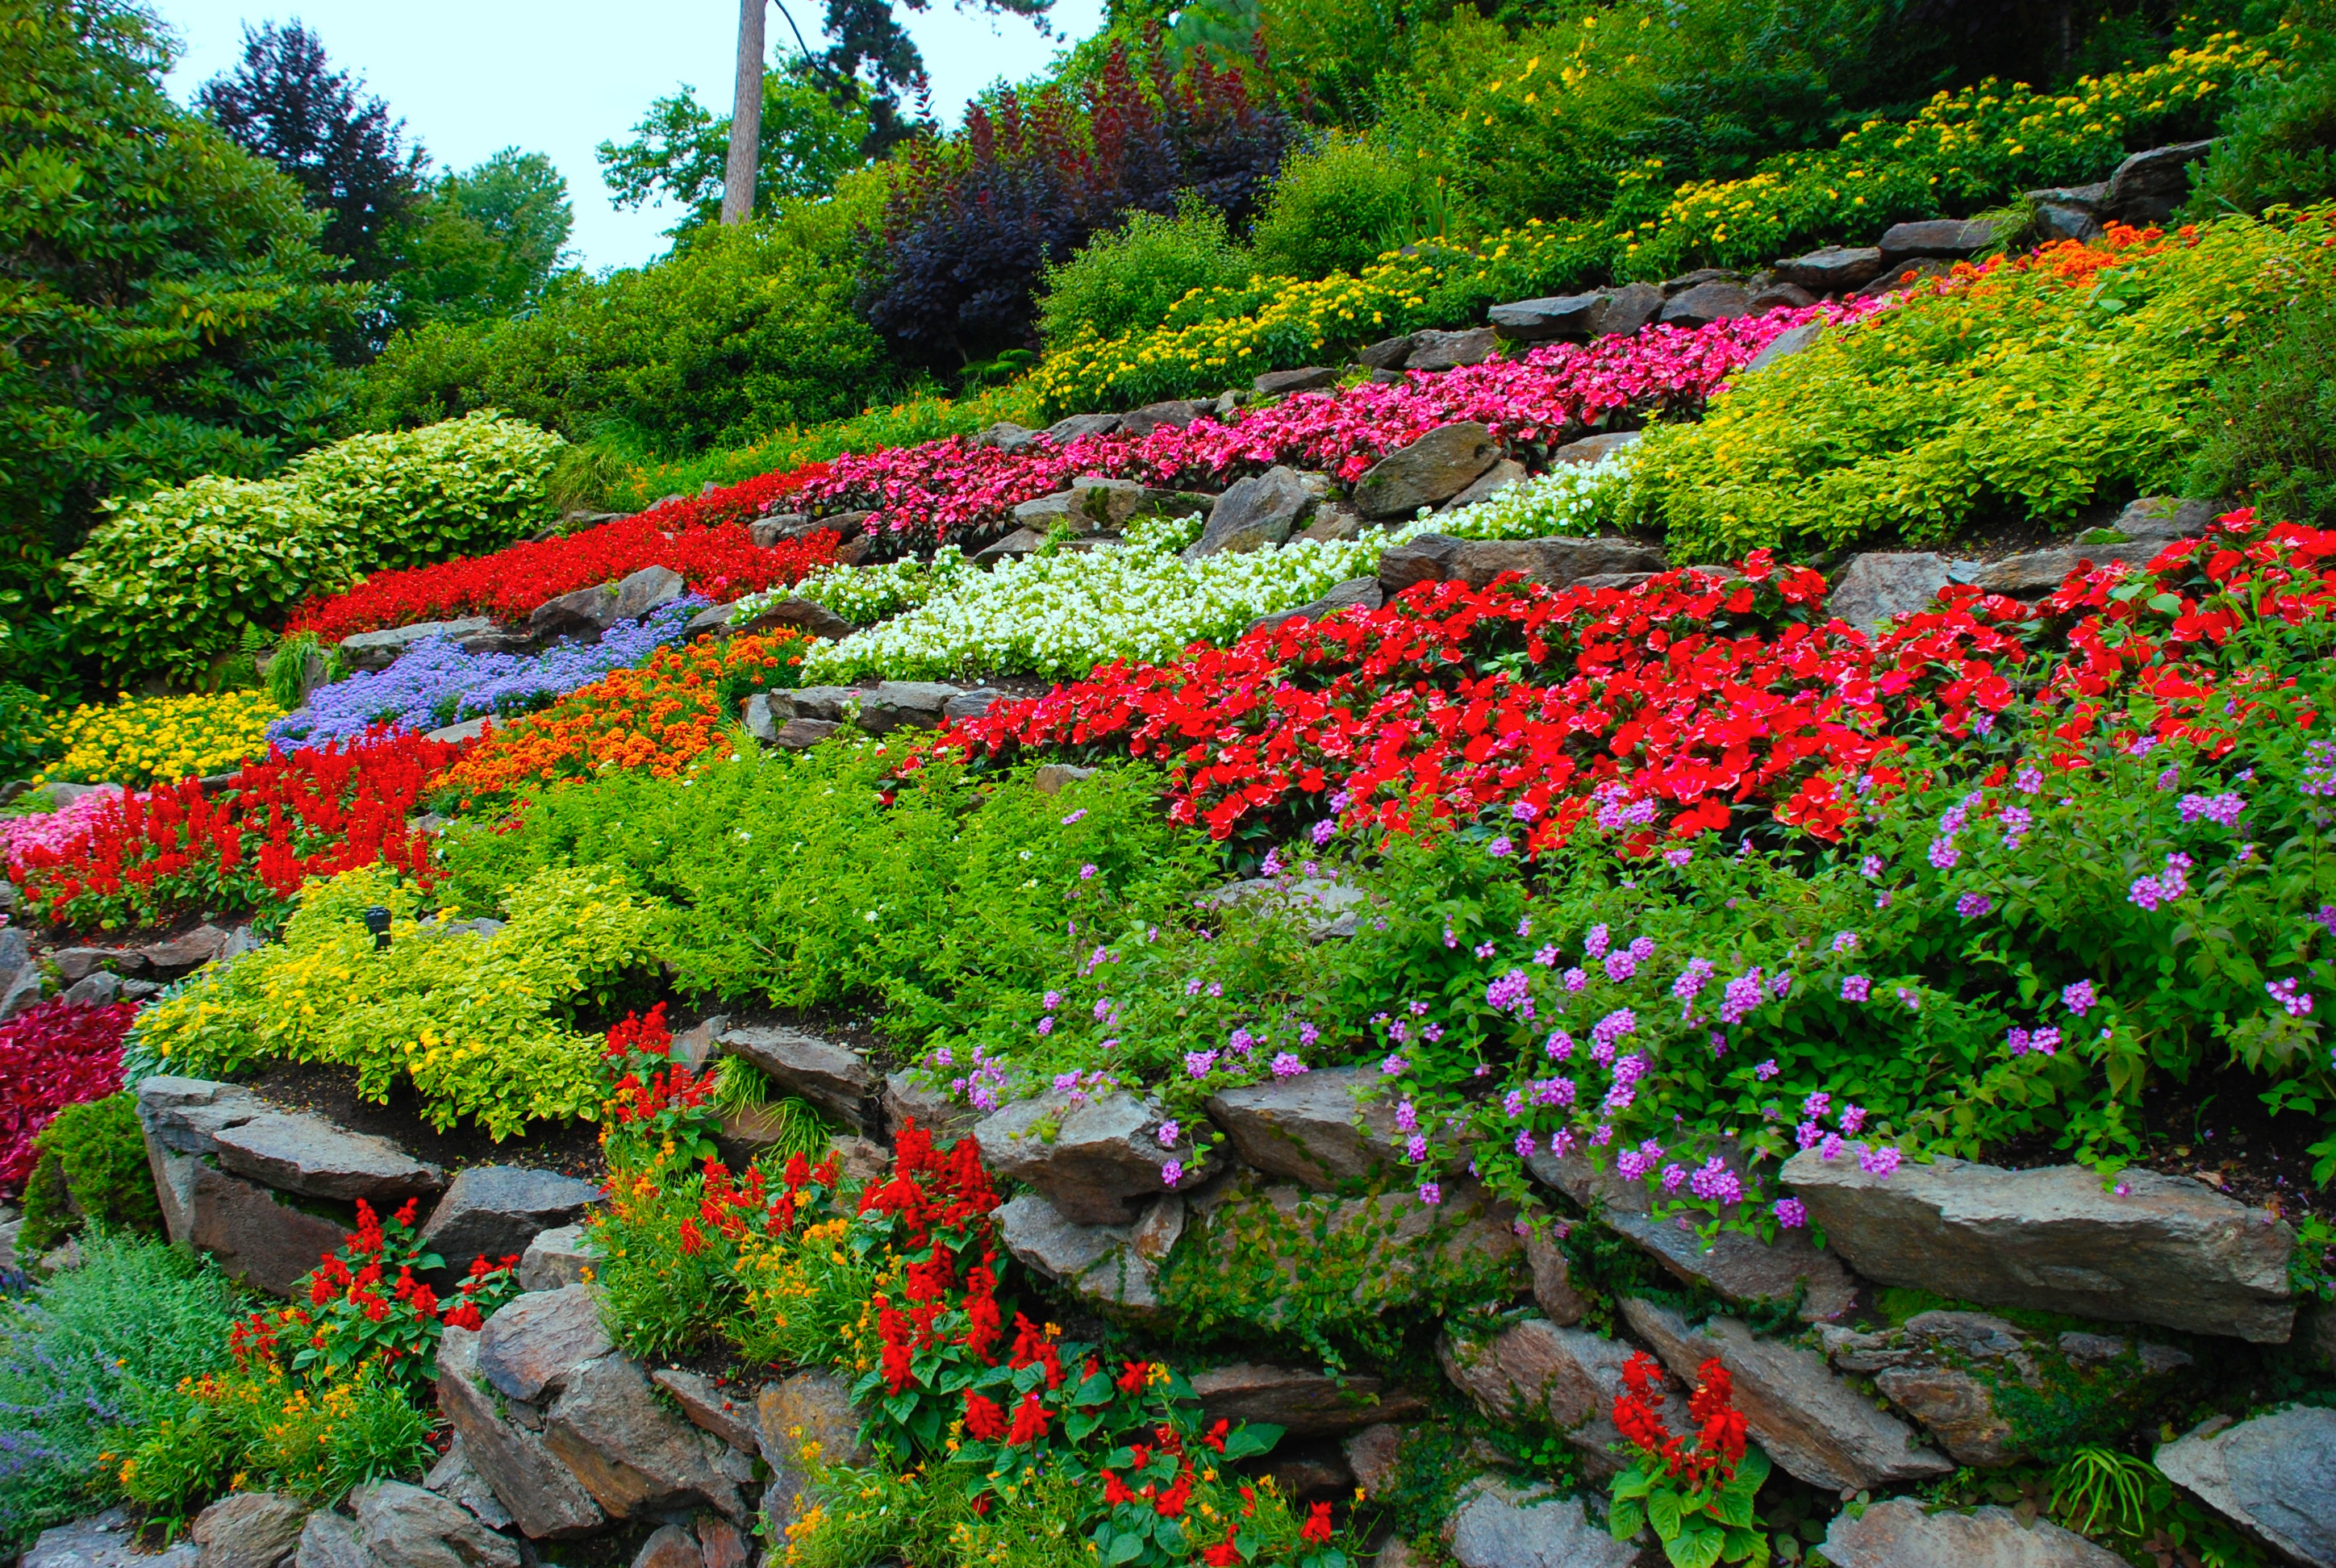
landscape, nature, blossom, plant, lawn, flower, bloom, summer, floral, spring, green, natural, botany, colorful, garden, flora, season, wildflower, outdoors, design, gardening, vegetation, shrub, botanical garden, flower garden, flowering plant, landscape garden, annual plant, land plant